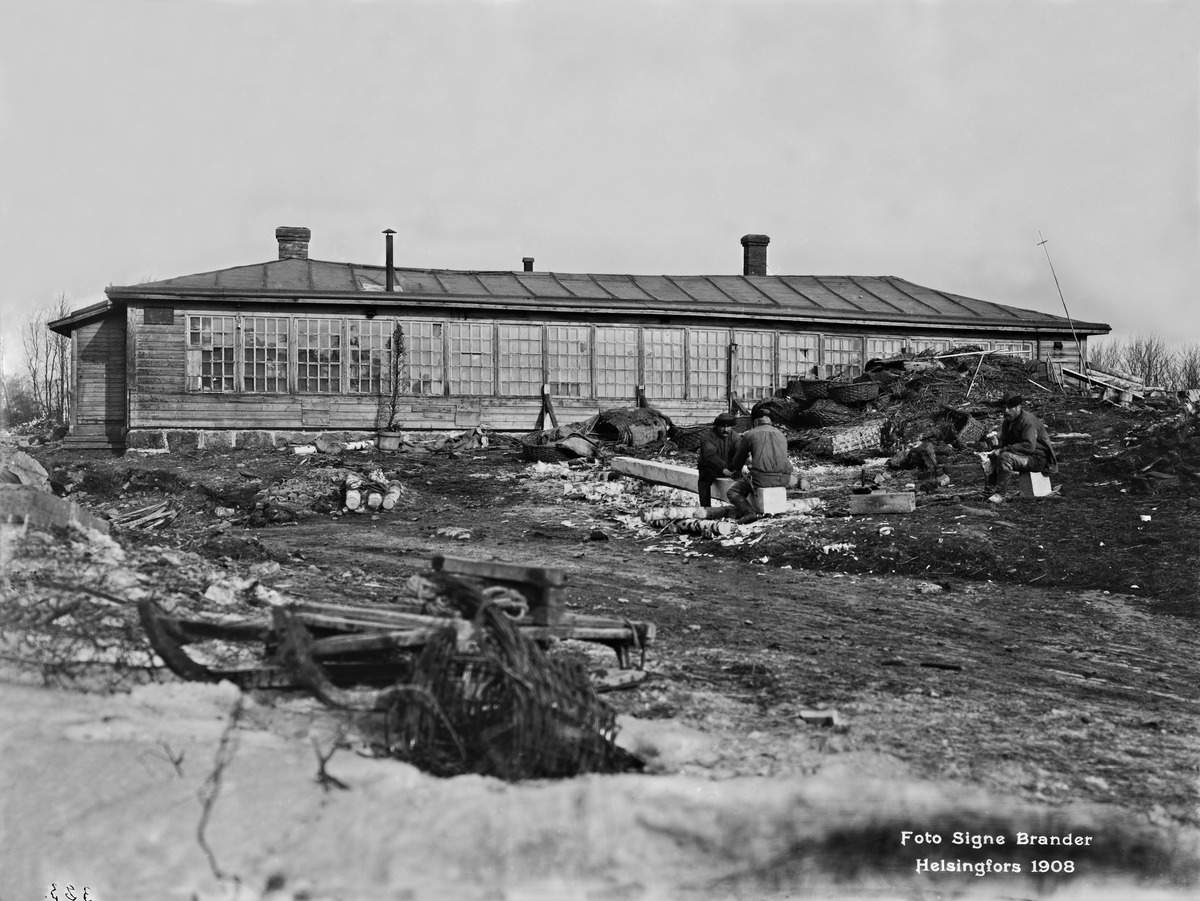
Villa Arkadia
sisällön kuvaus: Villa Arkadia.  Läntinen Viertotie 2.  Nykyinen Mannerheimintie 30. Sagulinin kasvihuoneet. mustavalkoinen
Kuvaaja: Brander, Signe, valokuvaaja
Ajankohta: kuvausaika 1908
Paikka: Suomi, Uusimaa, Helsinki, Töölö Helsinki, Etu-Töölö Helsinki, Mannerheimintie 30
Aiheet: kasvihuoneet